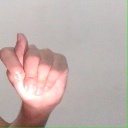
अक्षर: ट